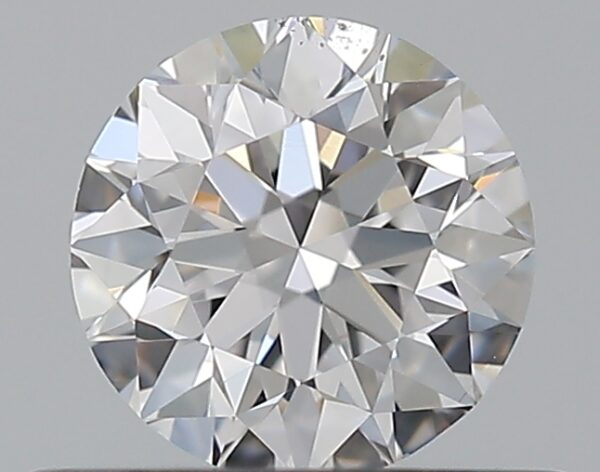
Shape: round
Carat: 0.5
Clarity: VS2
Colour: D
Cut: VG
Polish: EX
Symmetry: EX
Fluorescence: N
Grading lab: GIA
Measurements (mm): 4.97 x 5.01 x 3.2